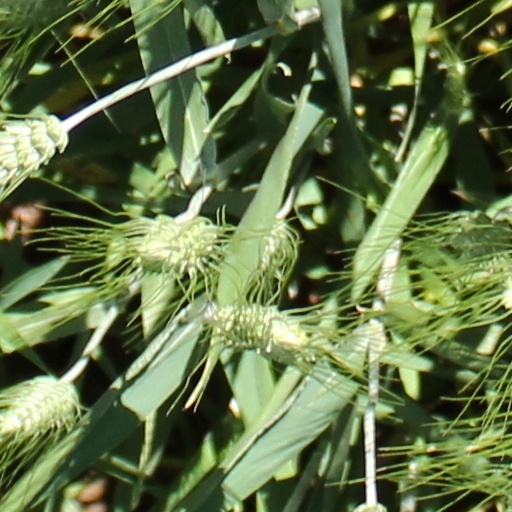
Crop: wheat